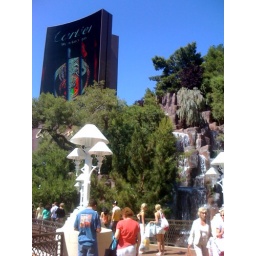
The giant video screen sign for the new Wynn Resort in Las Vegas.